Henrietta Skelton

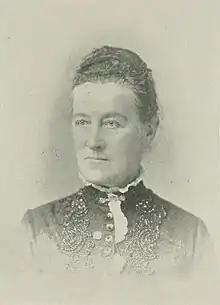
"A Woman of the Century"

Henrietta Skelton (Hedderich; pen names, H. S.; Madame Skelton; November 5, 1839/1842 – August 22, 1900) was a 19th-century German-born Canadian-American social reformer, writer, organizer, and lecturer in the German Spanish, and English languages. She was the superintendent of the German work for the National Woman's Christian Temperance Union (NWCTU), and president of the State Union of Idaho, In that capacity, she traveled all over the United States, lecturing in English and German, and leaving behind her local unions of well-organized women. Skelton's name was known by thousands of German citizens of the United States as one of the most dedicated workers in the temperance movement. For a time, she edited the temperance paper known as "Der Bahnbrecher", besides writing several books published in the English language, including "The Man-Trap" (Toronto), a temperance story; "Clara Burton" (Cincinnati), a story for girls; and "The Christmas Tree" (Cincinnati), a description of domestic life in Germany. Skelton died in 1900.